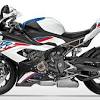
Vehicle type: Motorcycles